Shugborough Hall

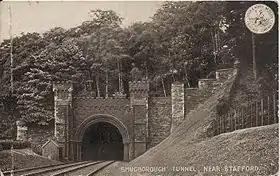
Shugborough Tunnel - postcard, 1900s

Passing from east to west through the southern part of the park is the Trent Valley Line, planned in 1845. The railway runs underground in the Shugborough Tunnel and therefore has minimal visual impact. The tunnel entrances, which are listed grade II, are highly decorated, in particular the western approach which dates from 1847. The drive to the hall is carried over the tunnel by a bridge, about north-west of the Lichfield Lodge, which also dates from 1847 and also listed at grade II. The double-track line is part of the West Coast Main Line, running north-west between Colwich Junction and Stafford.